Question: Where do you see coffee?
Tambaya: A ina kake iya ganin kofi.?
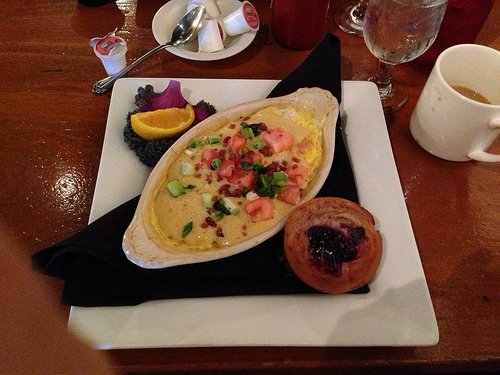
Answer: In the white cup.
Amsa: A cikin farar moɗa.